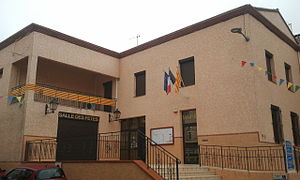
Villemolaque
Villemolaque er en by og kommune i departementet Pyrénées-Orientales i Sydfrankrig.